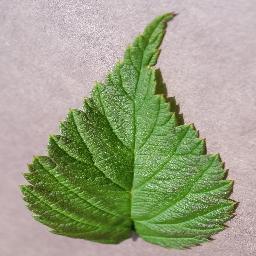
Label: Raspberry___healthy